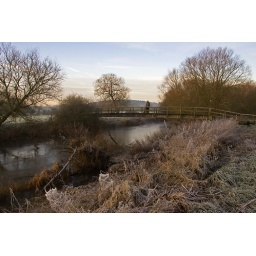
This bridge was almost under water at the beginning of the week.